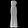
Label: Dress